History of Russian animation

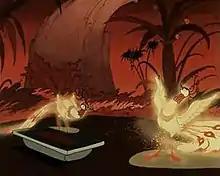
The dance of the firebirds from "The Humpbacked Horse" (1947).

The rest worked intensively to prepare new animators; between 1945 and 1948, four groups of students graduated from VGIK. They also continued releasing short and feature films that brought them international recognition, such as "The Lost Letter" (1945) and "The Humpbacked Horse" (1947) that was used by Walt Disney as a teaching tool for his artists. In 1948, short comedy film was accused of "formalism" and "anthropomorphism" following the Cold War anti-Disney campaign. As the art director Yevgeniy Migunov remembered, he floutingly drew backgrounds for his next movie as realistic as possible, and suddenly it became "a golden standard" for the next ten years. Ironically, he would become one of the leading innovators later on.